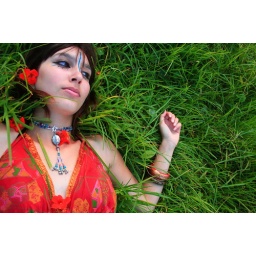
the model was lying in the grass with flowers on her.